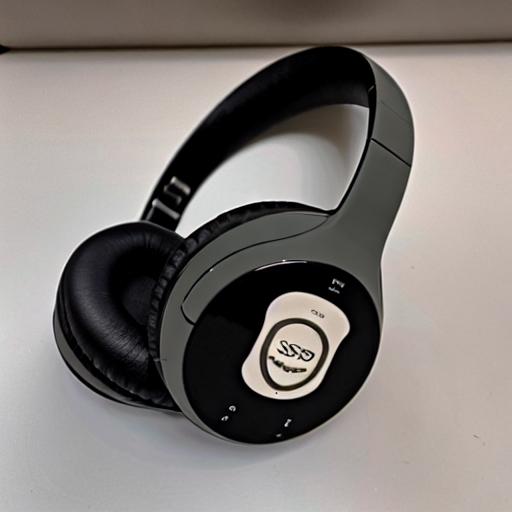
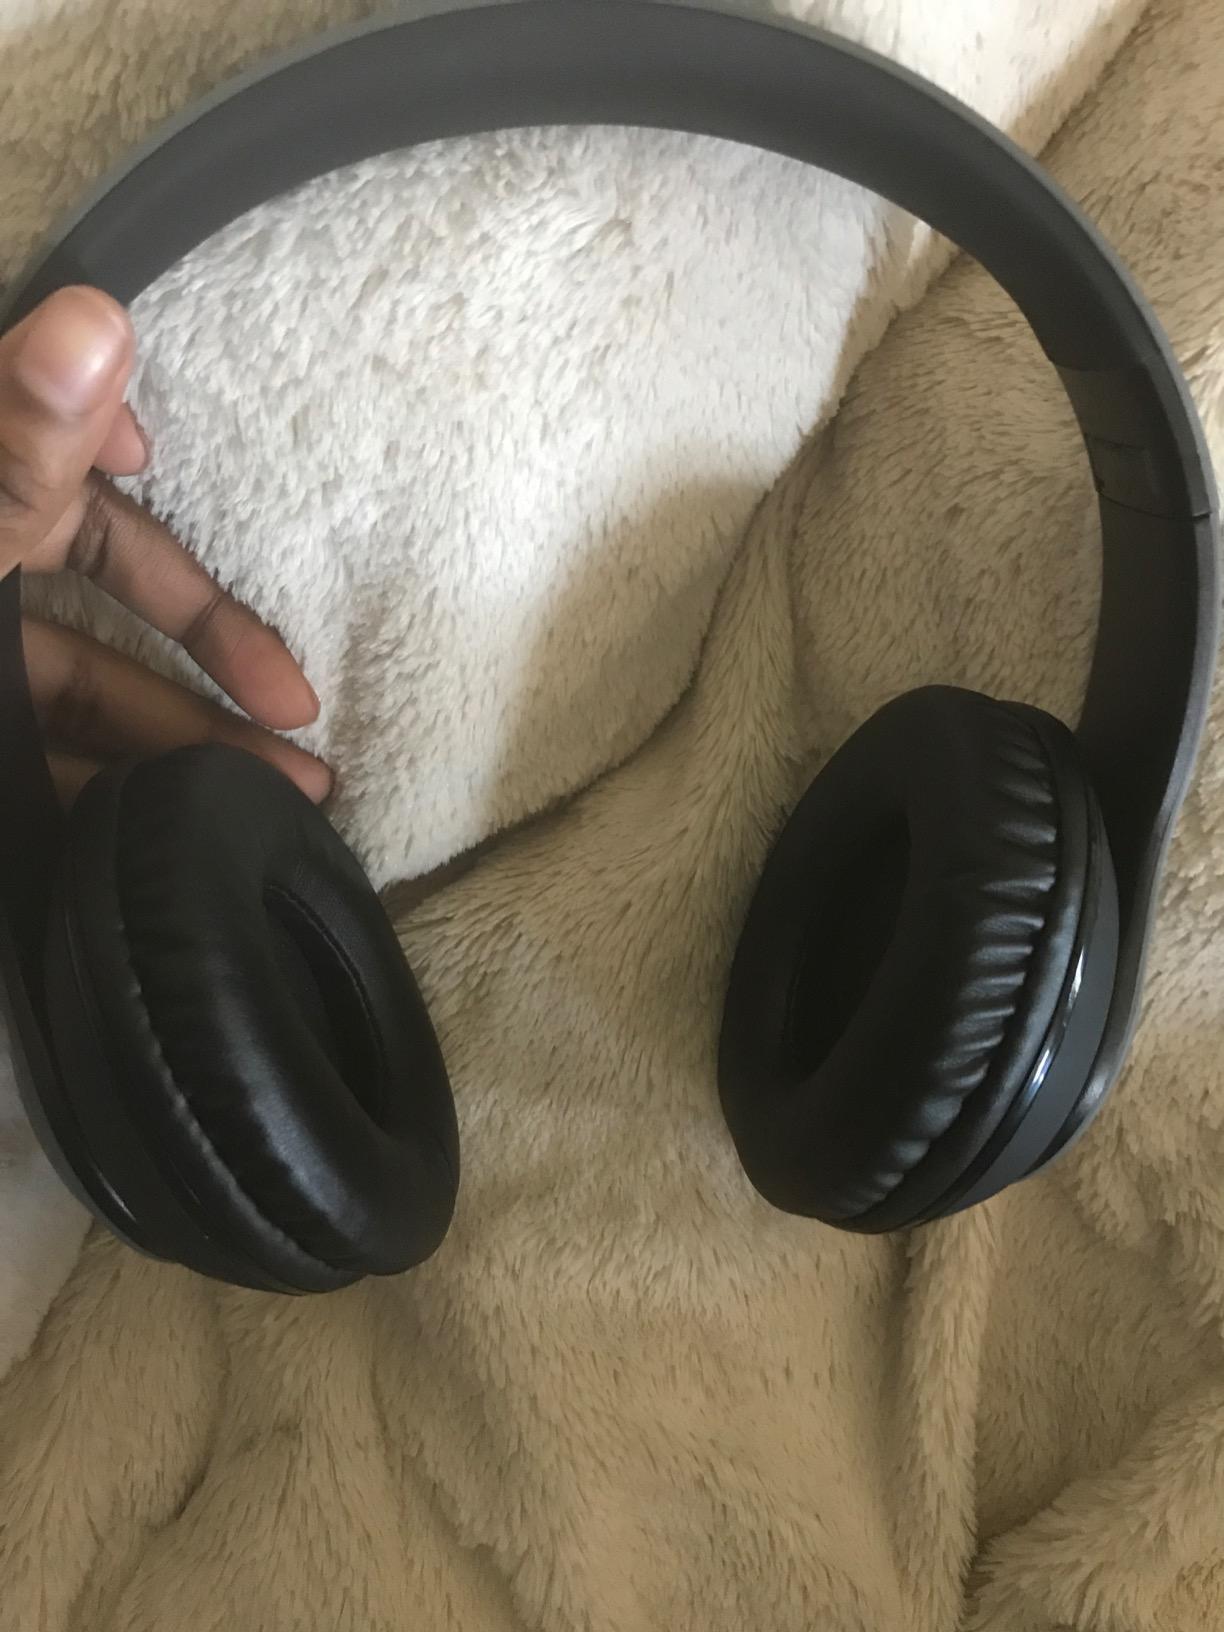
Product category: headphones
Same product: no